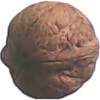
Label: walnut